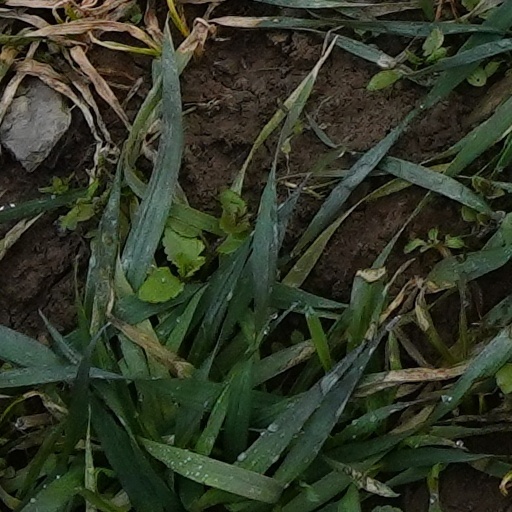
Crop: wheat